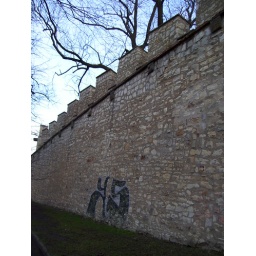
On the old castle wall on Petrin Hill in Prague